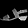
Label: Sandal